Kendra Wilkinson

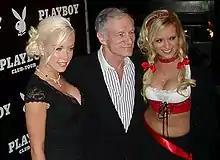
Wilkinson (left) alongside Hugh Hefner and Bridget Marquardt, 2006

Wilkinson met Hugh Hefner at his 78th birthday party in April 2004, where she appeared as one of the "painted girls" (women who are nude except for painted-on accessories). Hefner had seen a photo of her shot by Kim Riley on a fax machine at the Playboy Mansion and wanted to know who she was. Shortly after they met, Hefner asked Wilkinson to be one of his girlfriends, and he moved her into the Playboy Mansion.